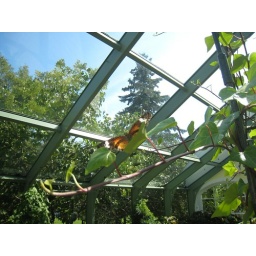
Butterfly House Mackinac Island MI. There are over three thousand butterfly in this small glass house.